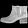
Label: Ankle boot